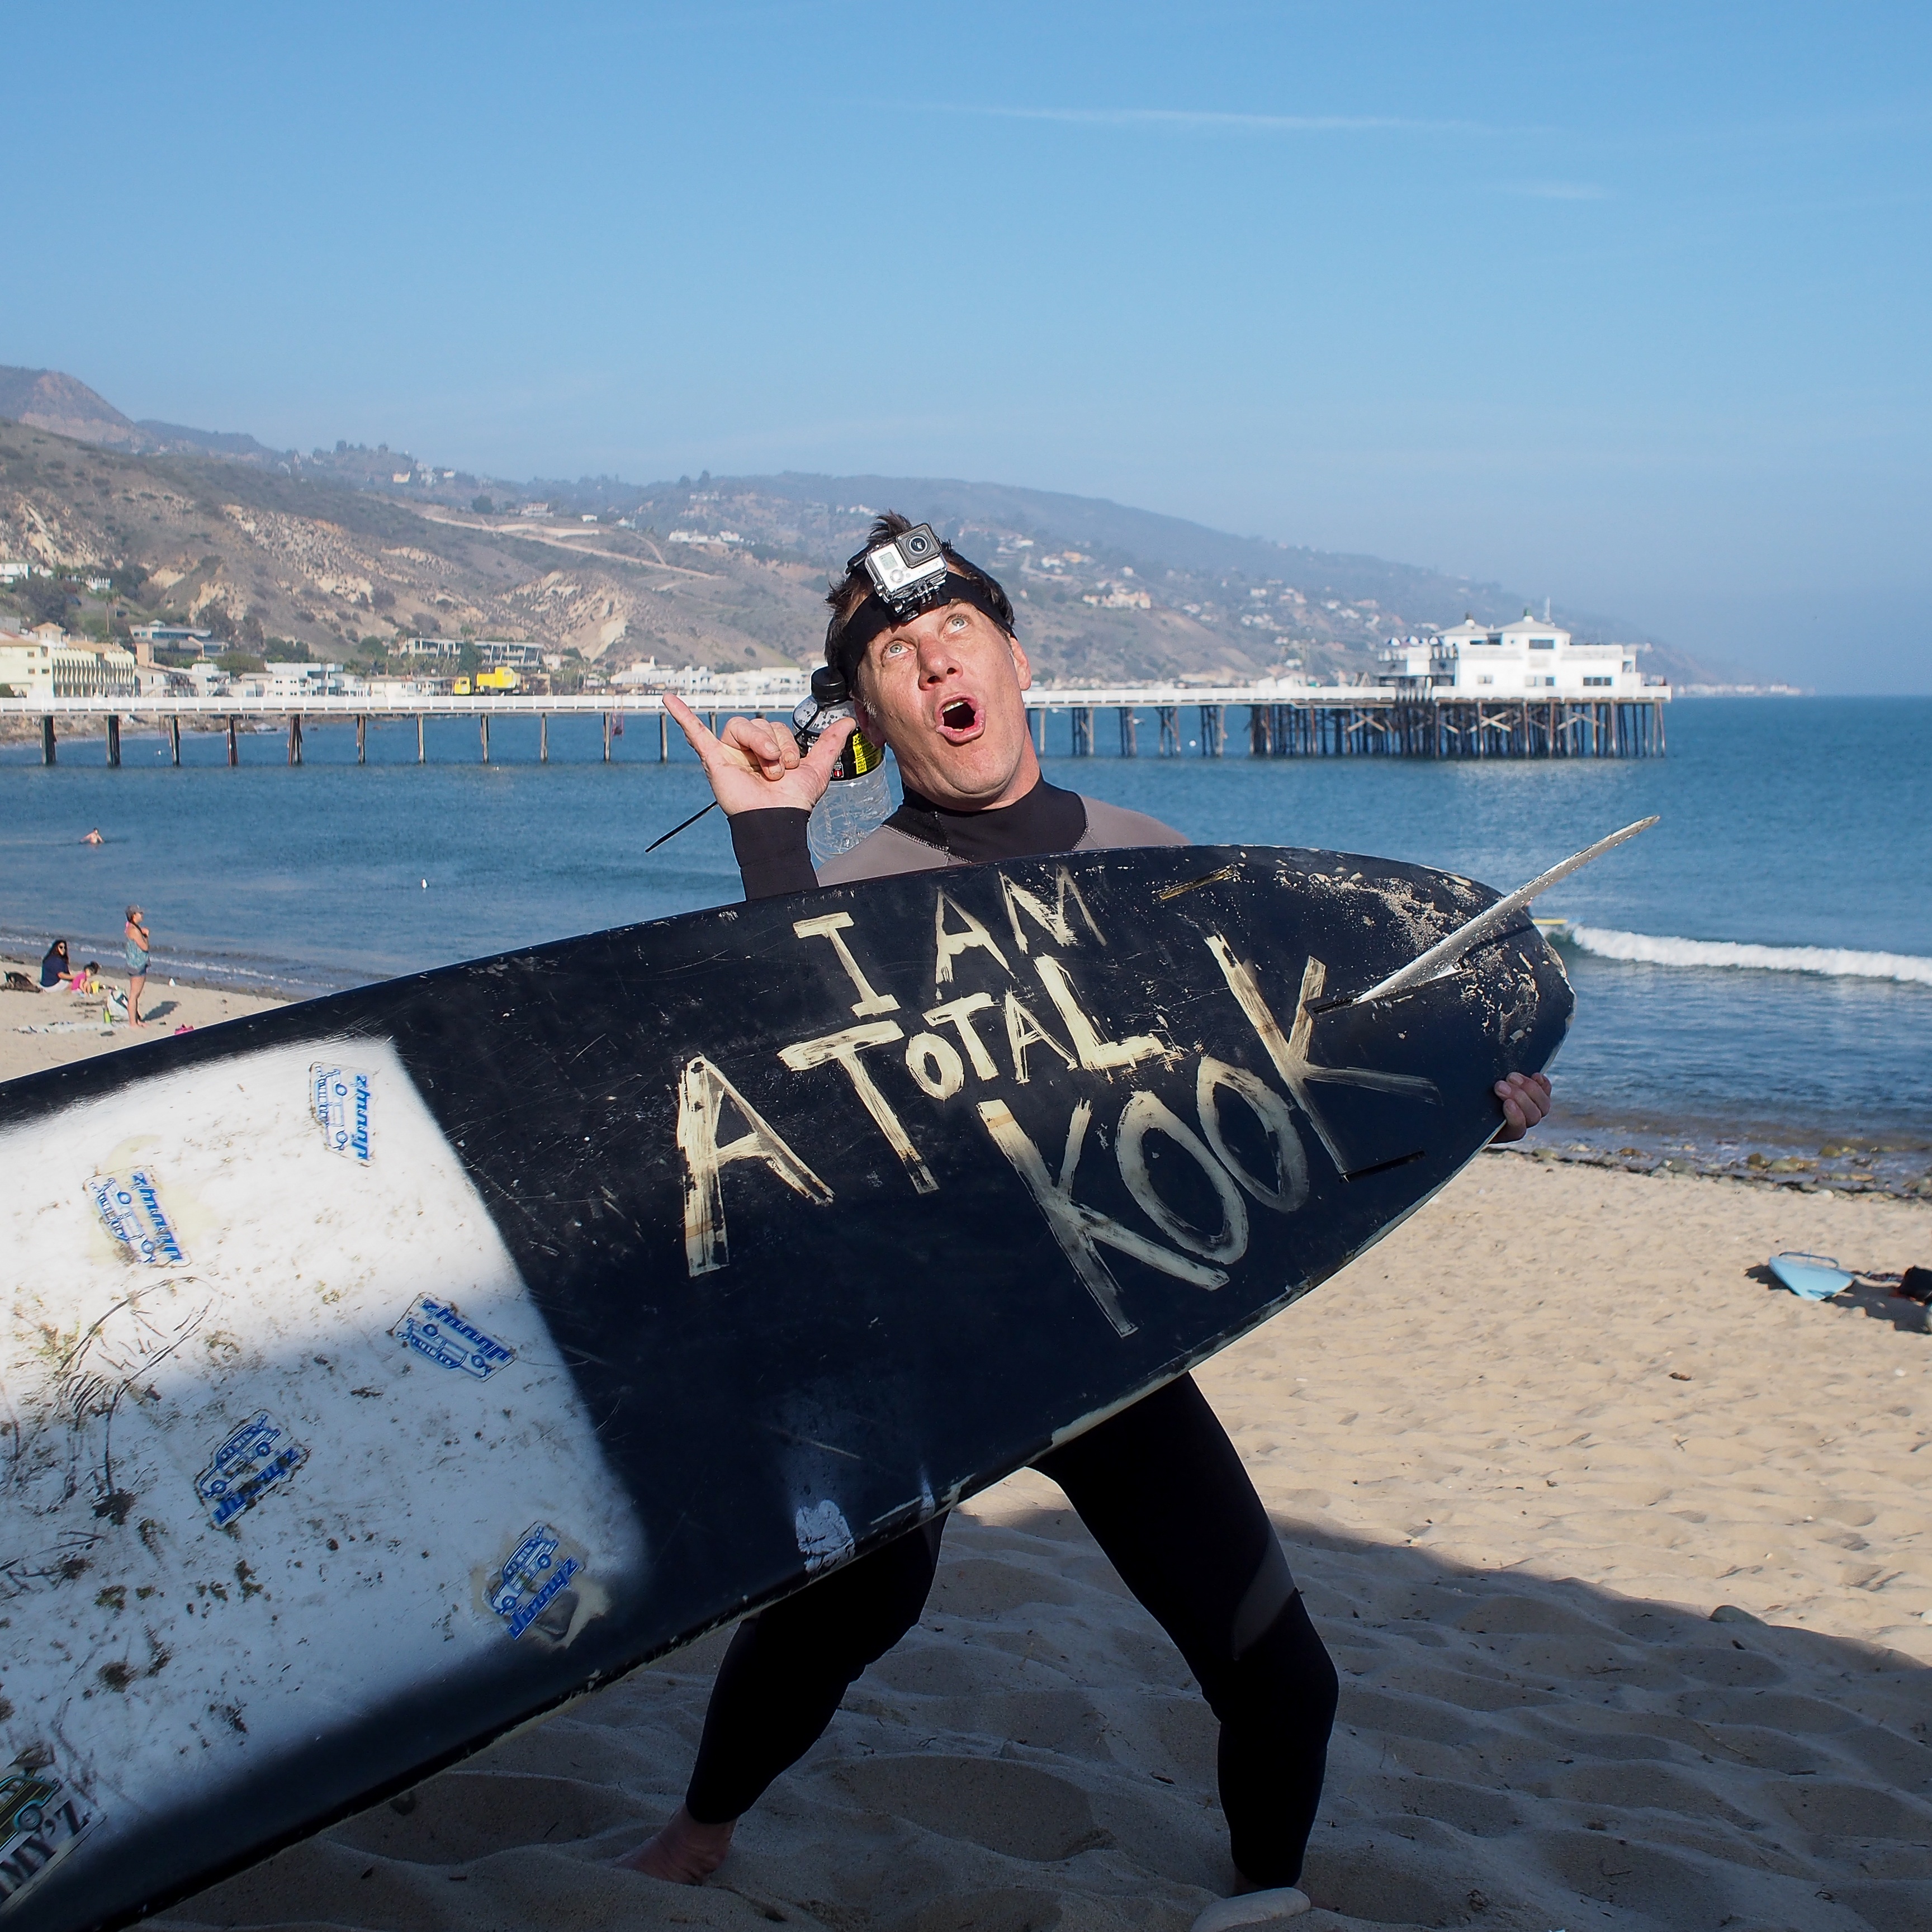
sea, ocean, vehicle, fish, surfing equipment and supplies